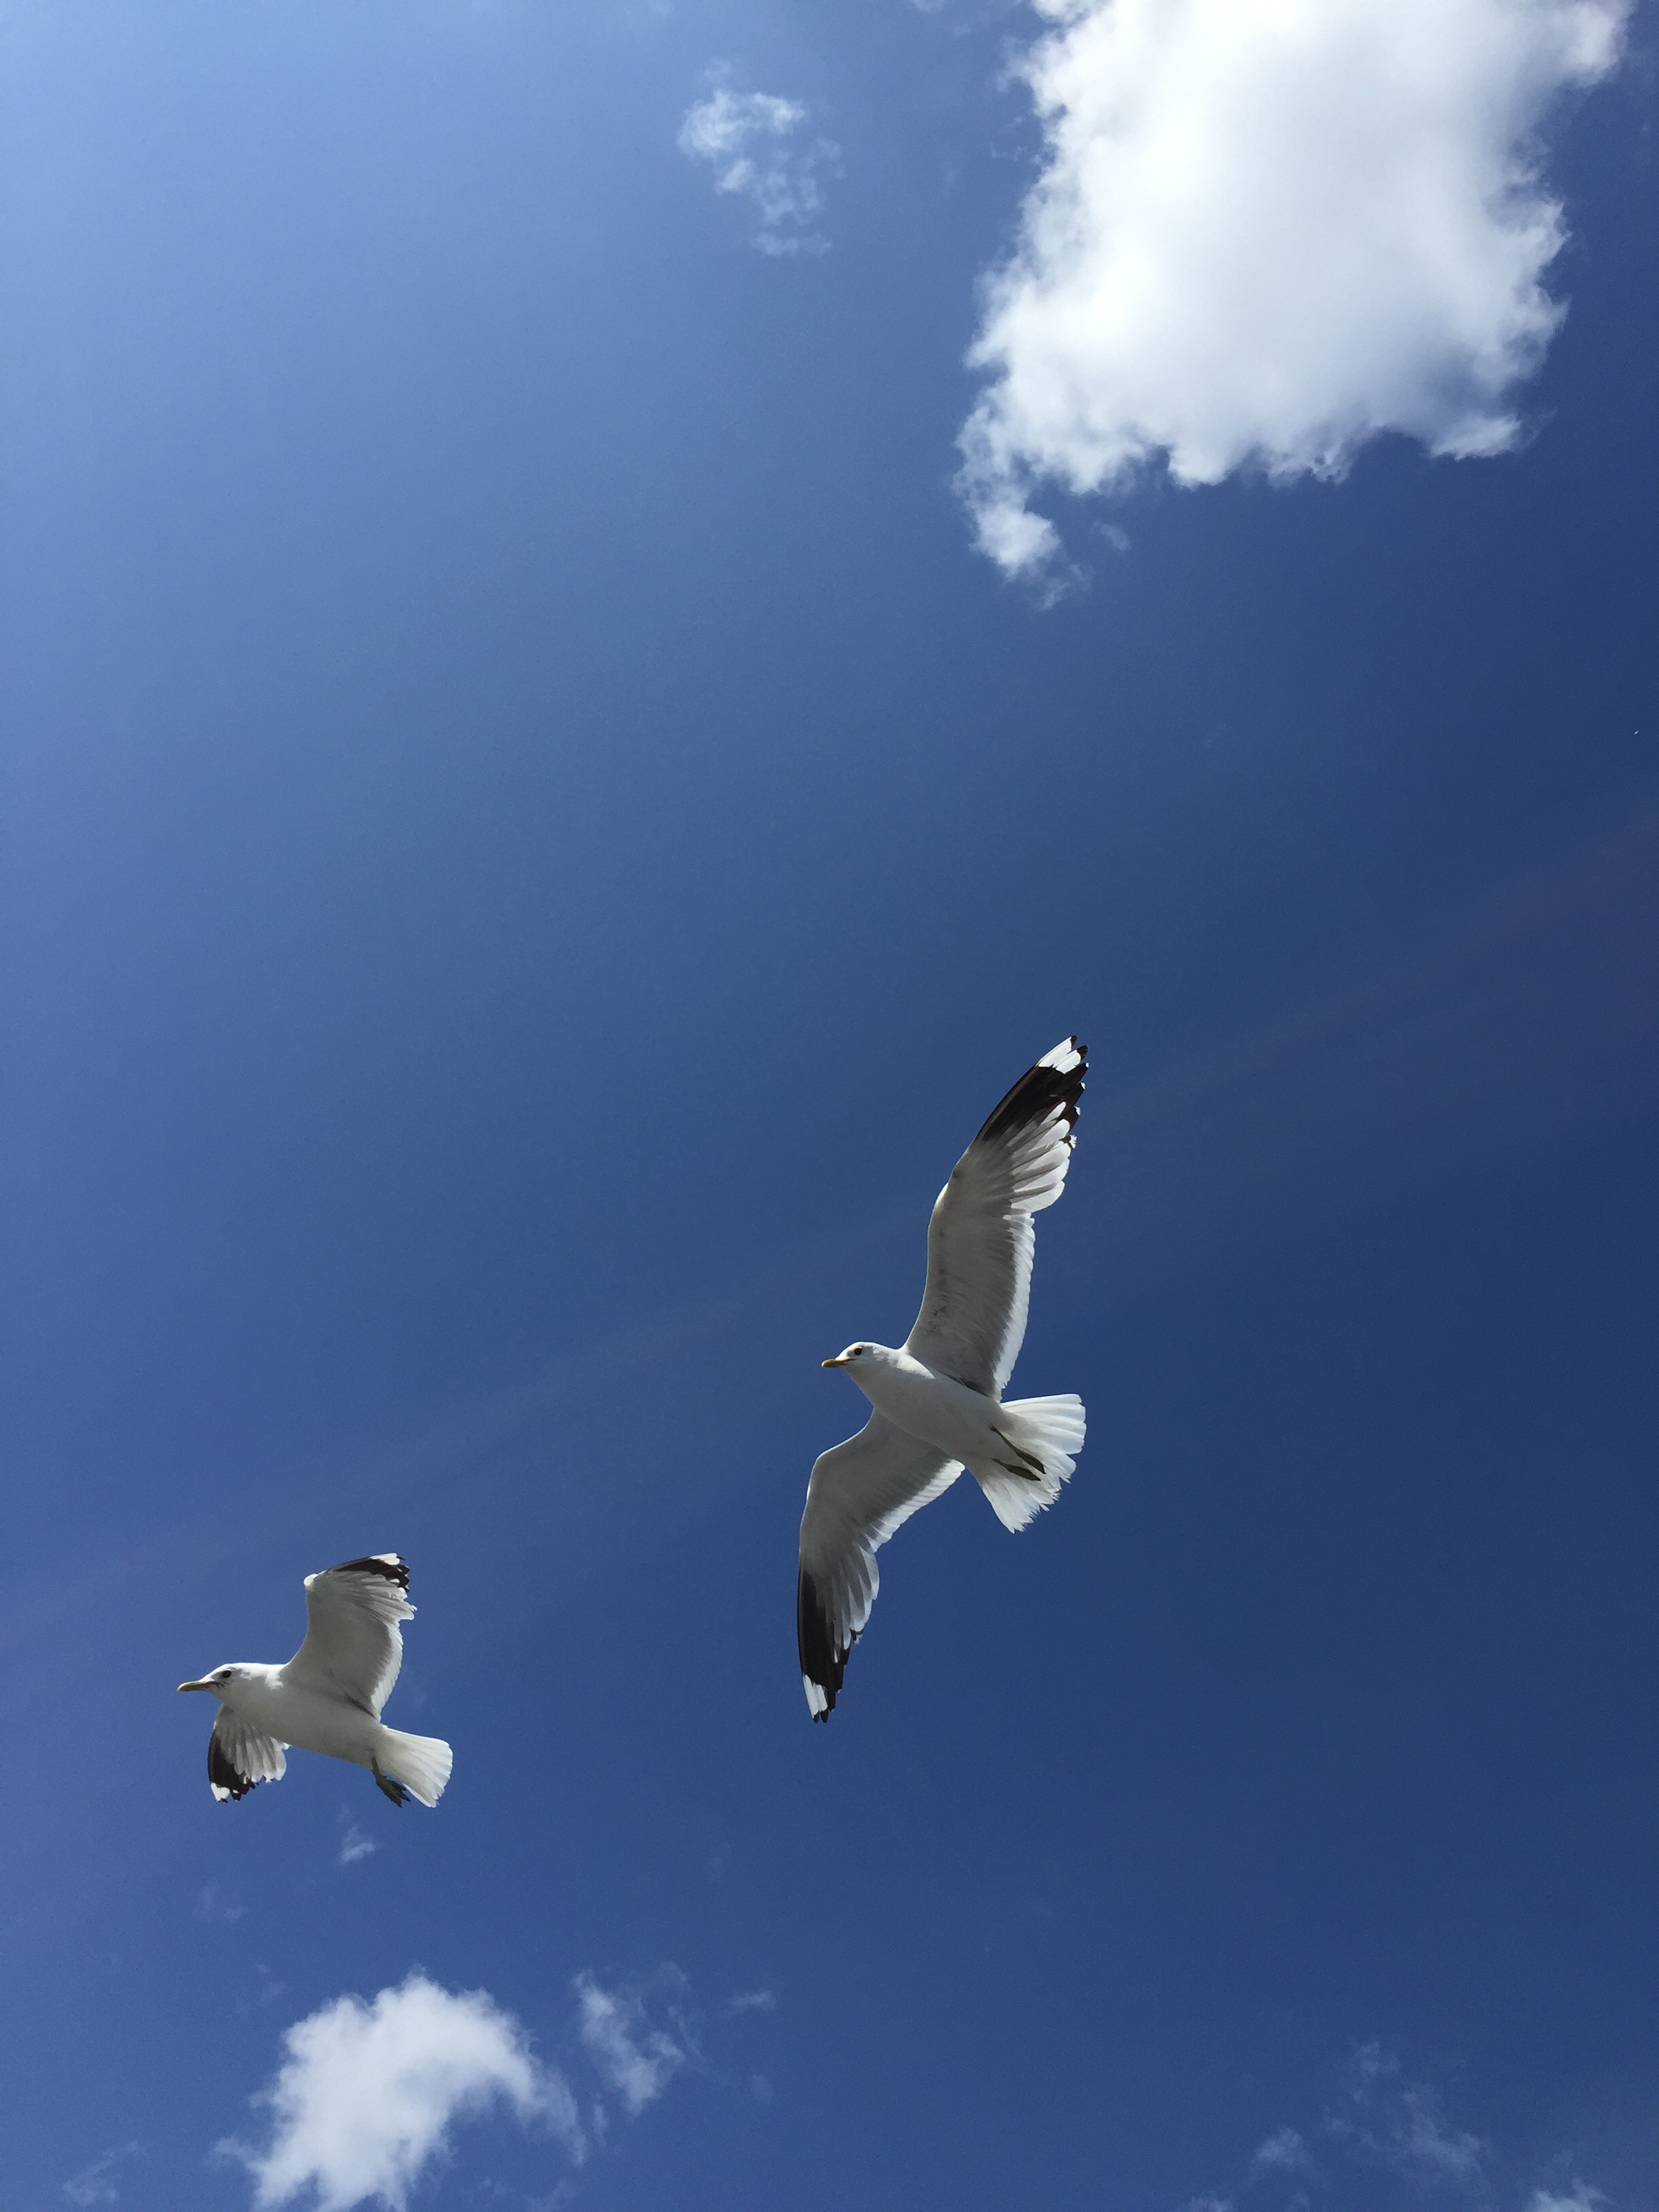
sea, bird, wing, cloud, sky, seabird, gull, flight, blue, blue sky, seagulls, finland, charadriiformes, atmosphere of earth